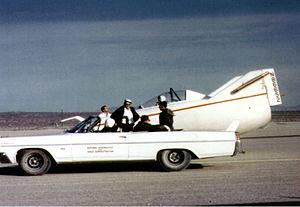
Le M2-F1 était un concept américain d'avion léger non propulsé, destiné à mettre au point et à tester le concept d'avions à corps portant, dépourvus d'ailes et dont la portance est assurée par la forme du fuselage. Cette caractéristique lui donnait un aspect assez proche de celui d'une baignoire volante, surnom qui le suivra d'ailleurs pendant toute sa carrière opérationnelle.